Phosphatidate phosphatase

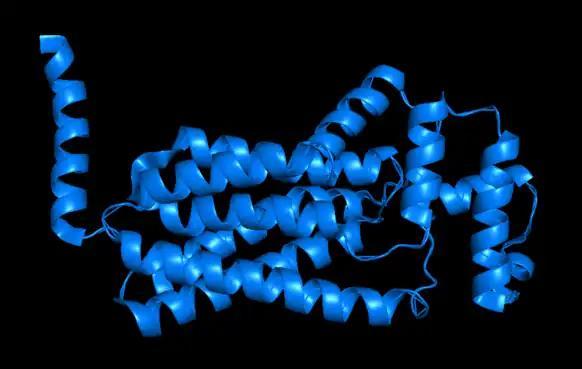
PgpB (PDBe: 5jwy) cartoon with ribbons. Made in MacPyMOL.

"Lipin"-1 deficiency in mice results in lipodystrophy, insulin resistance, and neuropathy. In humans, variations in "Lipin"-1 expression levels can result in insulin sensitivity, hypertension, and risk for metabolic syndrome. Serious mutations in "Lipin"-2 lead to an inflammatory disorder in humans.